Bernhard Kempa

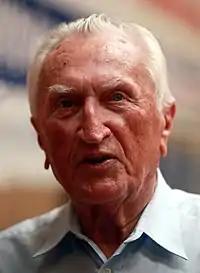
Kempa in August 2011

Bernhard Kempa (19 November 1920 – 20 July 2017) was a German handball player and coach. He was born in Oppeln, Upper Silesia (Opole, Poland). As a national team player, he became world champion in field handball in 1952 and 1955.